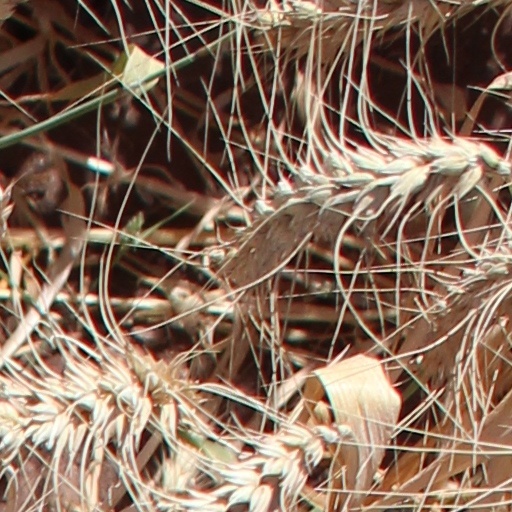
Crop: wheat